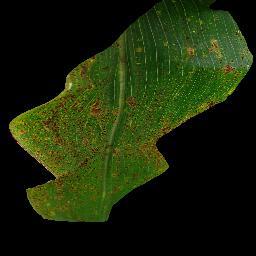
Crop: corn
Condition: (maize)_common_rust